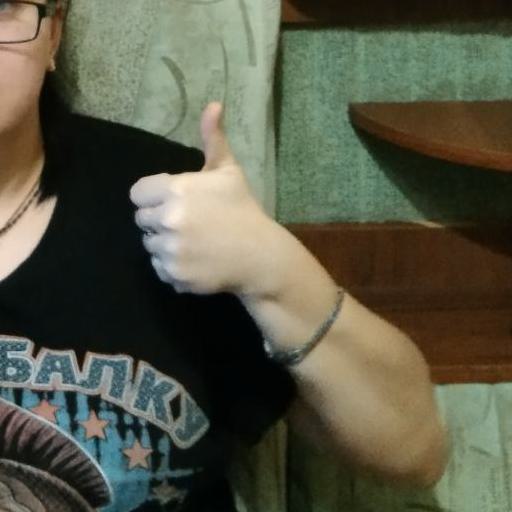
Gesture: like